Gentleman (1993 film)

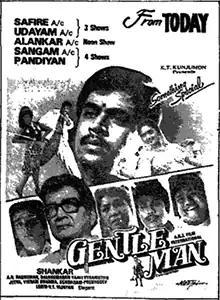
Theatrical release poster

Gentleman is a 1993 Indian Tamil-language heist action film directed by S. Shankar, in his directorial debut, and produced by K. T. Kunjumon. The film stars Arjun Sarja, alongside Madhubala, Subhashri, M. N. Nambiar, Manorama, Goundamani, Senthil, Charan Raj, Vineeth, and Rajan P. Dev. In the film, a respected Madras-based businessman moonlights as a thief to steal from the rich and give to the poor for their education.